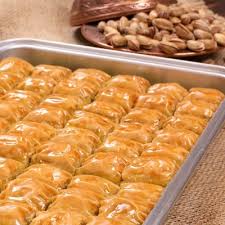
Yemek: baklava